Boy Scouts of America

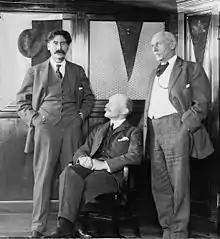
Ernest Thompson Seton "(left)", Baden-Powell "(seated)" and Dan Beard "(right)"

The progressive movement in the United States was at its height during the early 20th century. With the migration of families from farms to cities, there were concerns among some people that young men were no longer learning patriotism, self-reliance, and individualism. Several groups attempted to fill this void. The YMCA was an early promoter of reforms for young men with a focus on social welfare and programs of mental, physical, social and religious development. Others, included the Woodcraft Indians started by Ernest Thompson Seton in 1902 in Cos Cob, Connecticut, and the Sons of Daniel Boone founded by Daniel Carter Beard in 1905 in Cincinnati, Ohio., two notable independent scouting predecessors of Scouting America within the United States.